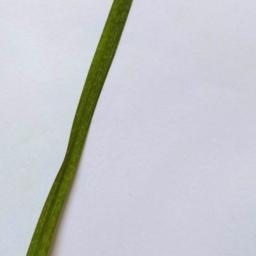
Label: Rice___Healthy